British Rail Class 37

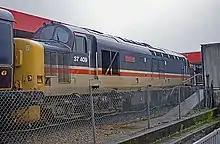
BR Class 37/4 37409 "Loch Awe" at in 1989

With ETH (Electric Train Heating) replacing 'steam heated' coaches, some of this class received ETH Supply when refurbished at Crewe Works during 1985 and 1986. During this refurbishment, the locomotives also received regeared CP7 bogies and the English electric generator was replaced with a Brush BA1005A alternator. Extensive re-wiring, as well as a full repaint into BR Large Logo was undertaken. The modifications allowed the rebuilt locomotives to work passenger trains all year round, with the 31 strong fleet being split between Wales and Scotland, Scotland receiving the first 25 and Wales the other six.